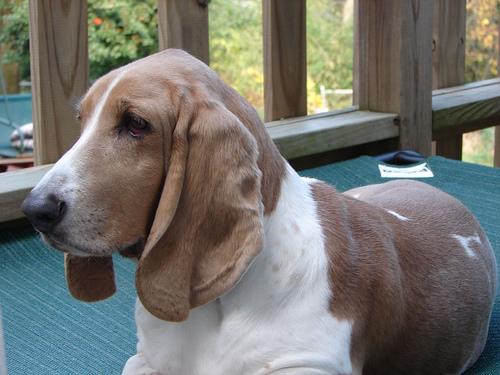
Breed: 241-n000100-basset